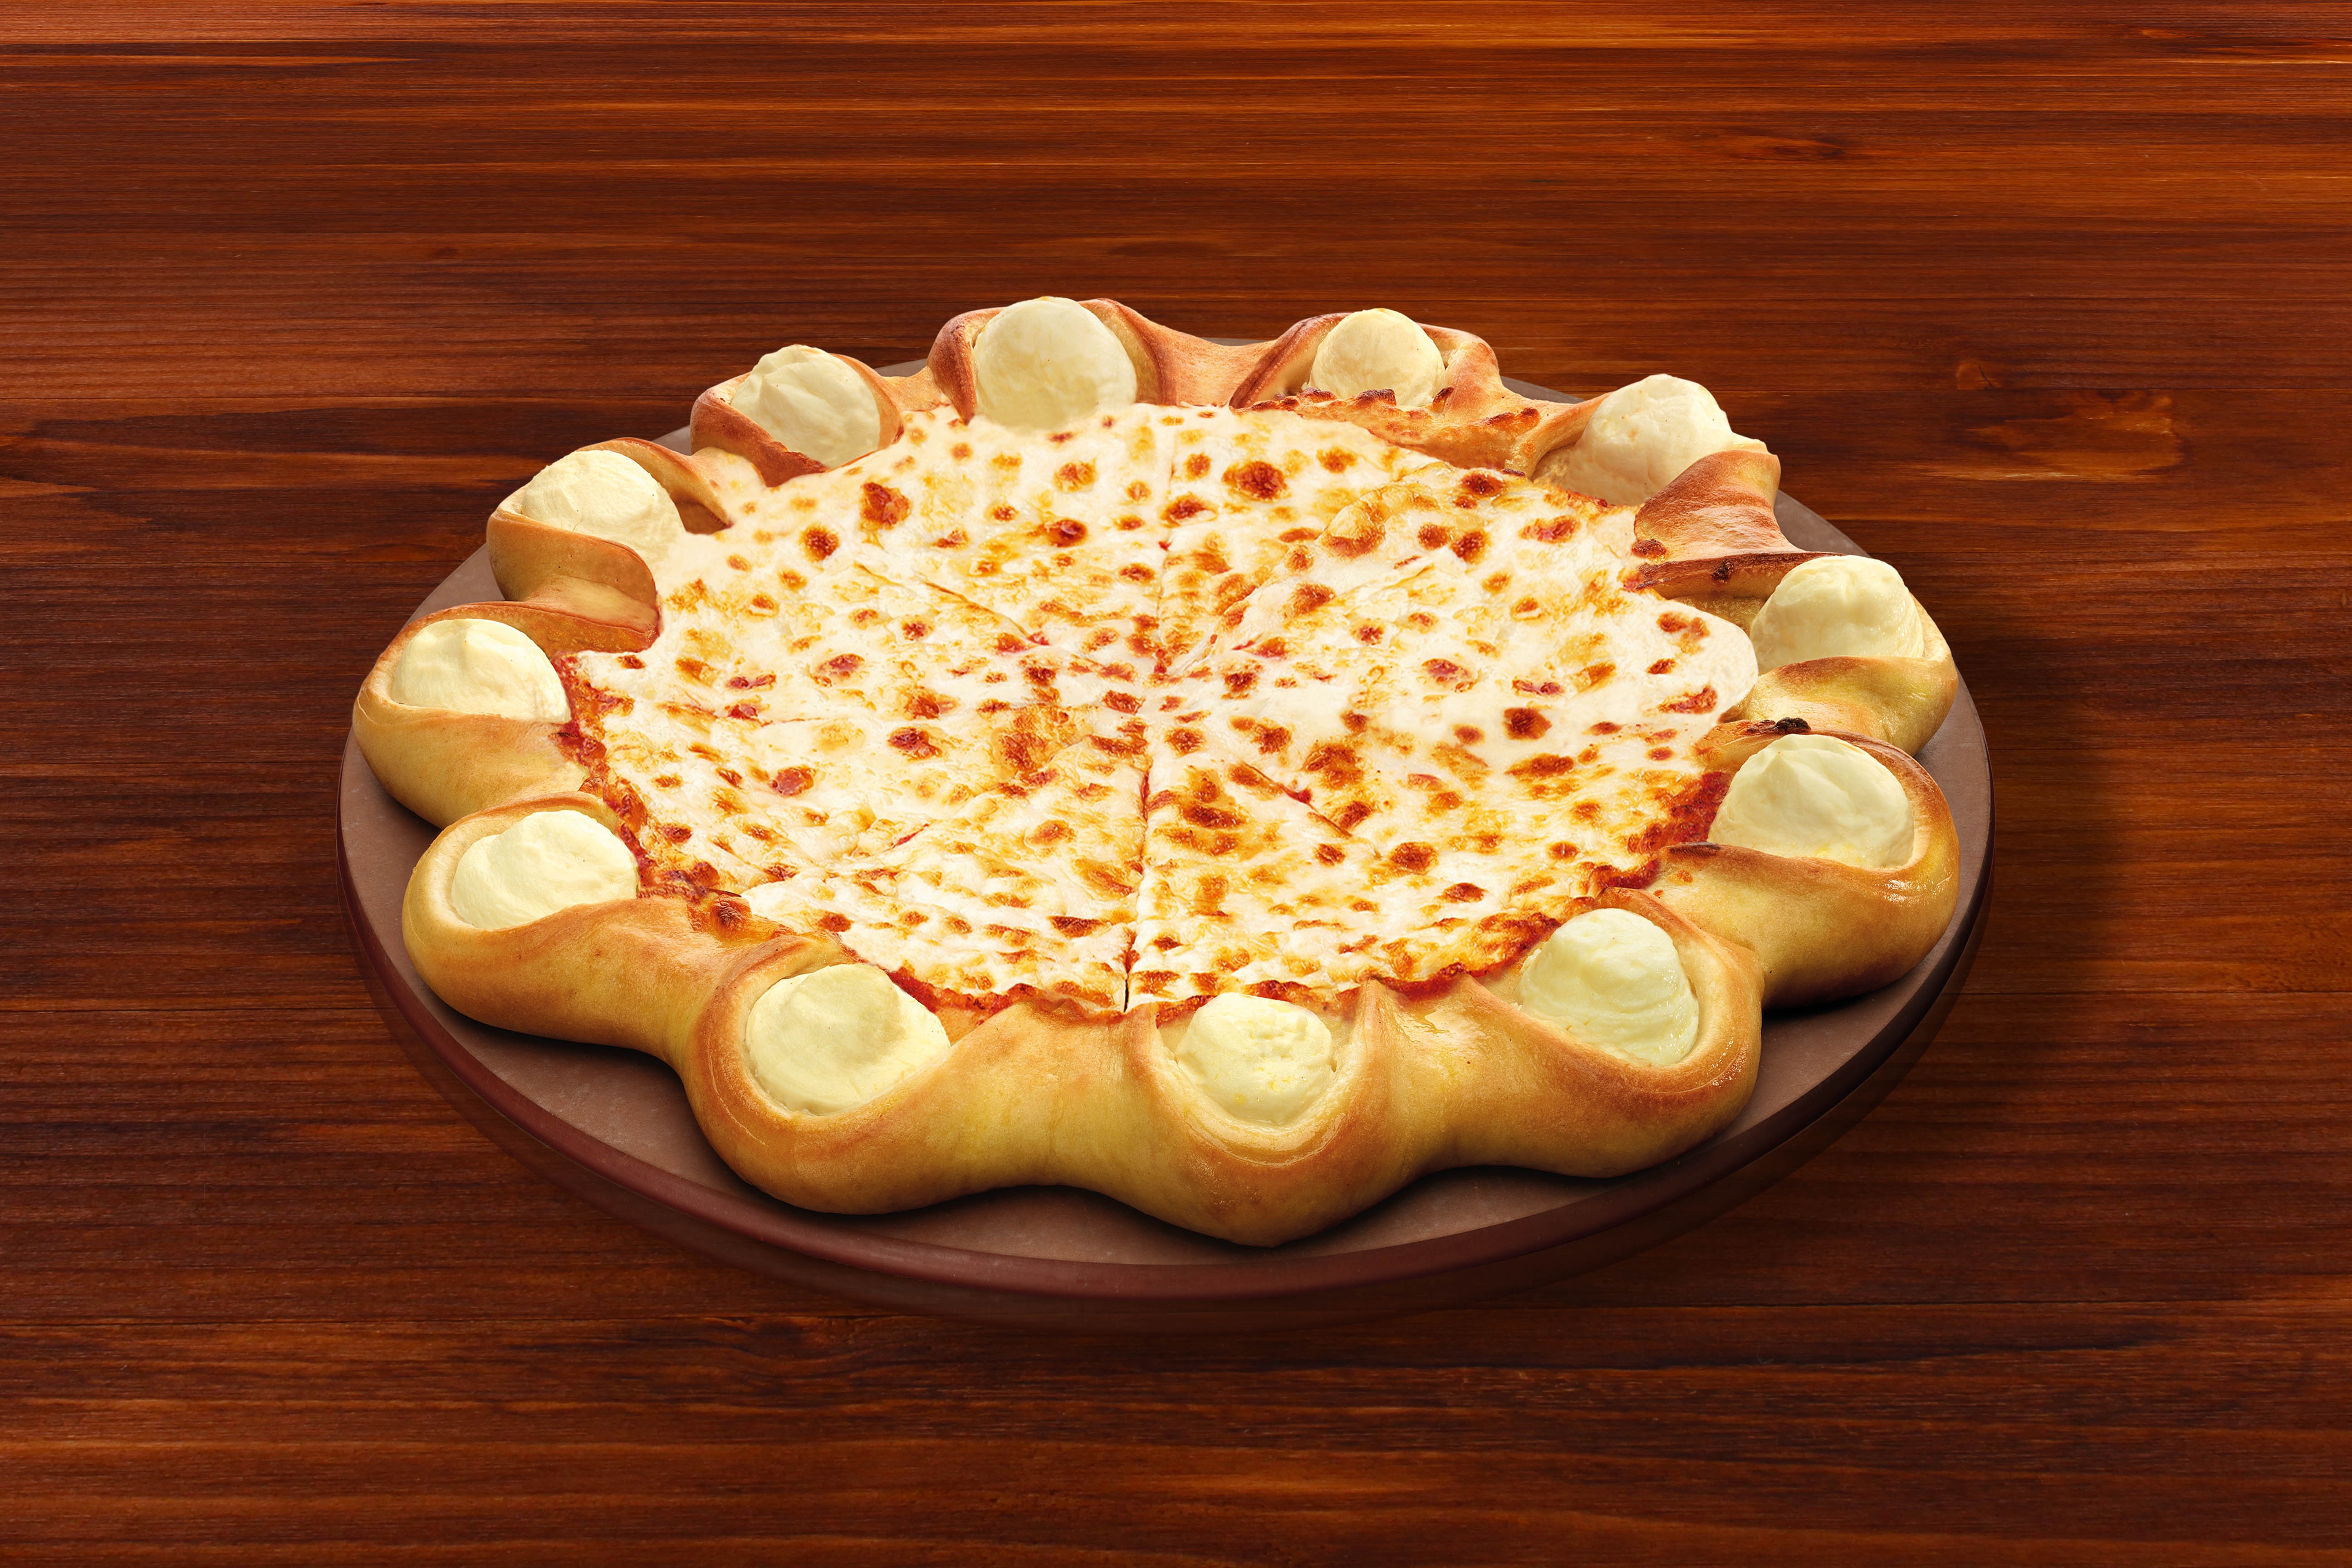
restaurant, dish, food, produce, junk, baking, dessert, cuisine, pastry, pizza, cheese, fast, mozzarella, baked goods, pizza hut, snack food